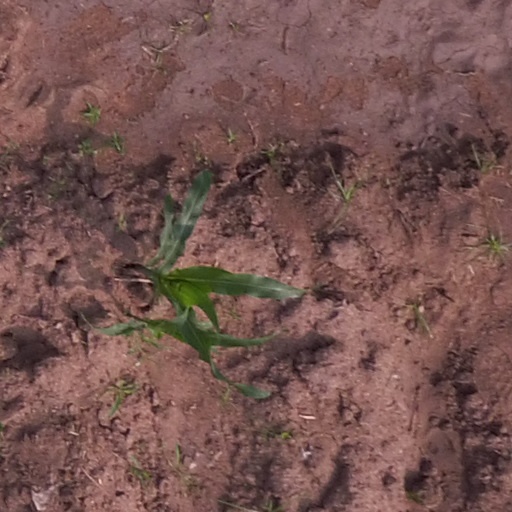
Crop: maize; corn